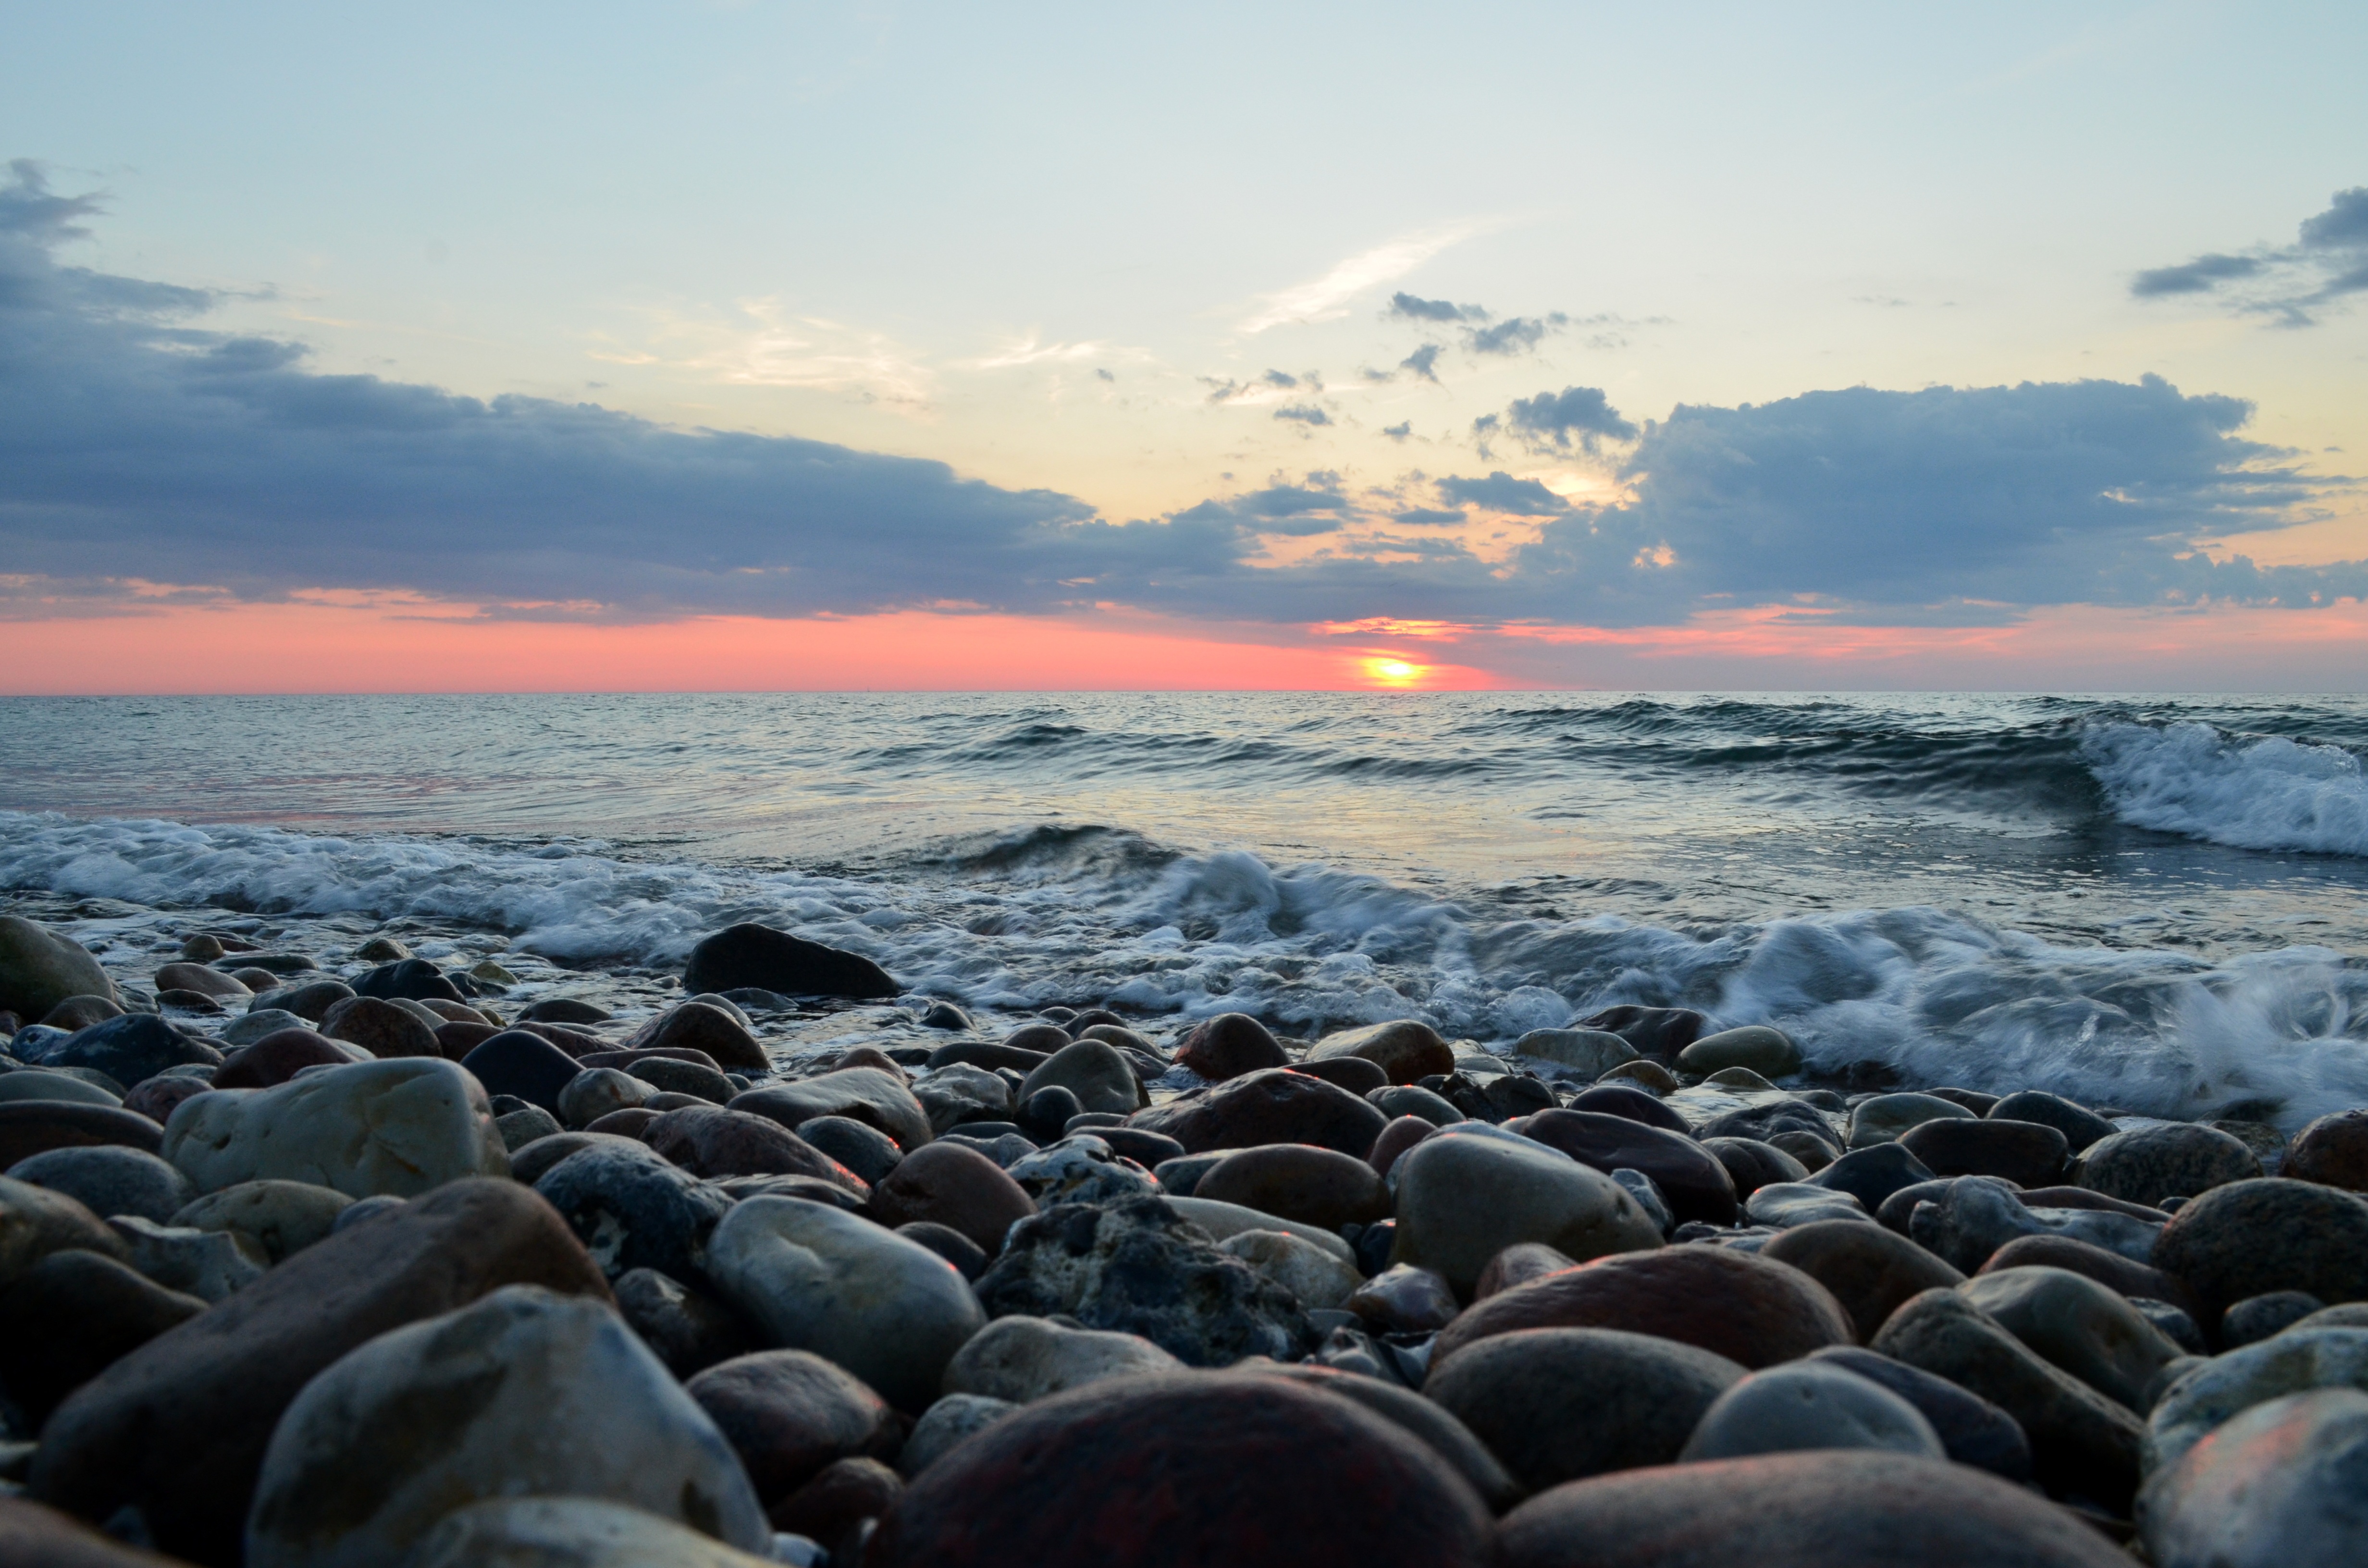
beach, landscape, sea, coast, water, nature, sand, rock, ocean, horizon, cloud, sky, sunrise, sunset, sunlight, morning, shore, wave, dawn, dusk, evening, pebble, bay, material, body of water, stones, pebbles, maritime, breakwater, pebble beach, round stone, wind wave